Micah Richards

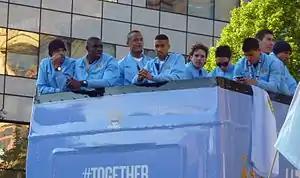
Richards "(second left)" on an open-top bus victory parade after Manchester City won the Premier League, 2012.

At the start of the 2013–14 season, Richards said he is going to fight his way back to the starting line-up, under the new management of Manuel Pellegrini. Around the same time, Richards dismissed transfer speculation that he is leaving the club after reports claims that clubs from Europe were interested in signing him. However, he suffered a thigh injury that saw him sidelined throughout August. It was not until on 24 September 2013 when Richards made his first appearance of the season, starting as captain, and set up the club's second goal of the game, in a 5–0 win over Wigan Athletic in the third round of the League Cup. A month later on 19 October 2013, he made his first Premier League appearance of the season, starting the whole game, in a 3–1 win over West Ham United. In a 2–0 win over Newcastle United on 30 October 2013 in the round of 16 of League Cup, Richards captained the side for the whole game throughout extra time to send the side through to the next round. Following this, he appeared on the substitute bench, having lost his place in the first team to Zabaleta. However, during a 3–2 win over Bayern Munich on 10 December 2013 in a UEFA Champions League Group Stage match, Richards suffered a hamstring injury and was sidelined for a month. He did not make his return from injury until on 15 January 2014, starting a match, in a 5–0 win over Blackburn Rovers in the third round replay of the FA Cup. Following this, Richards made two more appearances in the FA Cup matches later in the 2013–14 season. Despite this, he continued to have his first-team opportunities limited for the remaining matches of the season. As a result, it was reported in March 2014 that Richards turned down a new contract offered by the club, leaving his future uncertain. He later confirmed the news in September 2014. Despite Manchester City winning the league again in 2013–14, he made only two league appearances and missed out on a Premier League winner's medal.